Richard Halsey Best

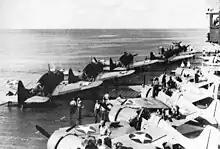
The flight deck of USS "Enterprise" on May 15, 1942: The first SBD is either Best's ("B-1") or that of the CO of VS-6 ("S-1").

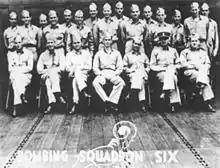
A group photo of the American dive bomber pilots of VB-6 from "Enterprise", three of whom fatally damaged "Akagi". Best is sitting in the center of the front row. The other two who attacked "Akagi" with Best were Edwin J. Kroeger (standing, eighth from the left) and Frederick T. Weber (standing, sixth from the right).

Best's three SBDs launched their attack at 10:26 am. The first bomb, likely dropped by Lieutenant(jg) Edwin John Kroeger, hit the water opposite the "Akagi's" bridge. The second bomb, likely dropped by Best, penetrated the flight deck and exploded in the upper hangar amongst 18 fueled and armed Nakajima B5N2 aircraft. The third bomb, likely dropped by Ensign Frederick Thomas Weber, exploded in the water near the stern, jamming "Akagi"s rudder. Although only Best's bomb struck "Akagi", secondary fuel- and ordnance-induced explosions in the confined hangar deck were enough to doom the carrier.